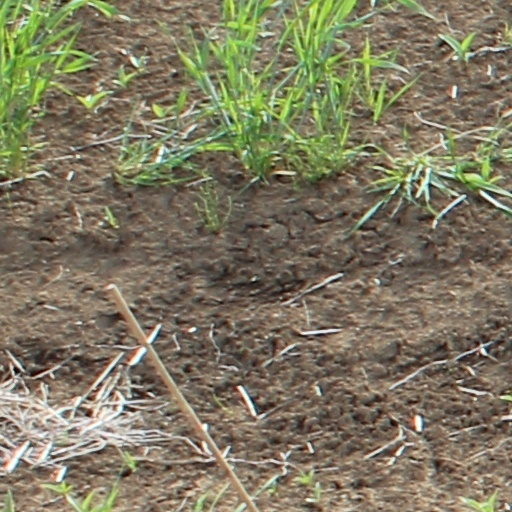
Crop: wheat